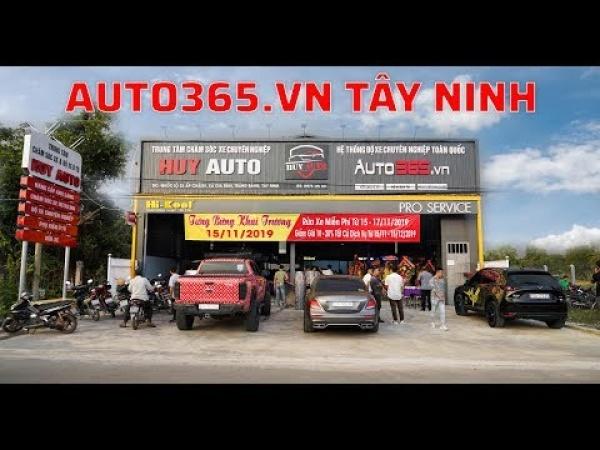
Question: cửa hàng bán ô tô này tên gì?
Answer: cửa hàng huy auto